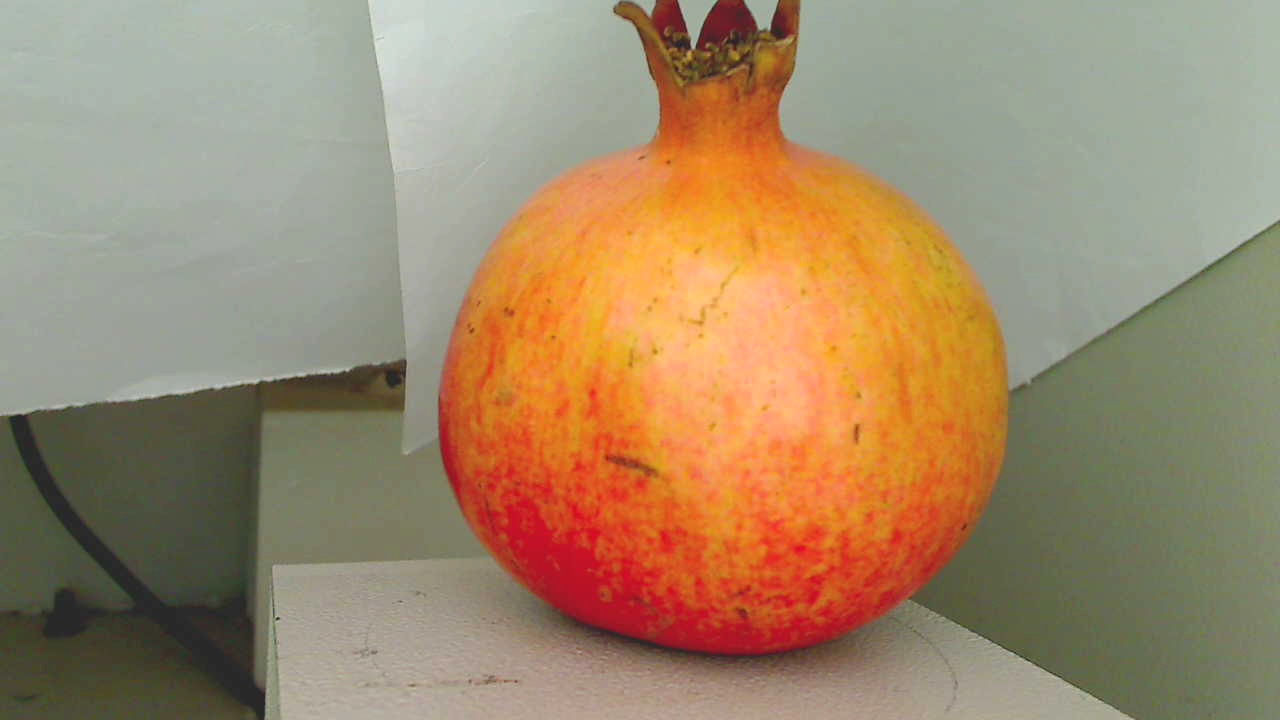
Grade: grade-2
Quality: quality-4